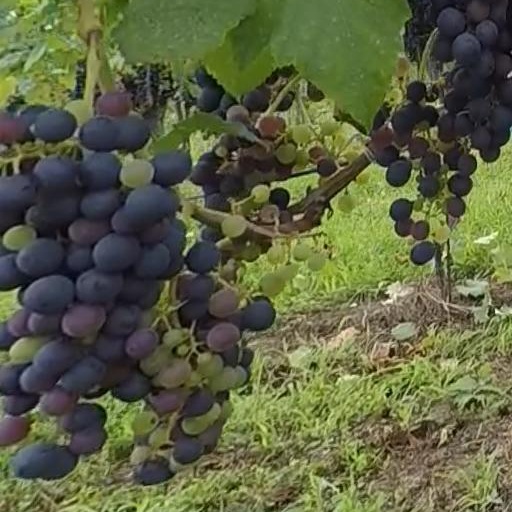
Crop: grape